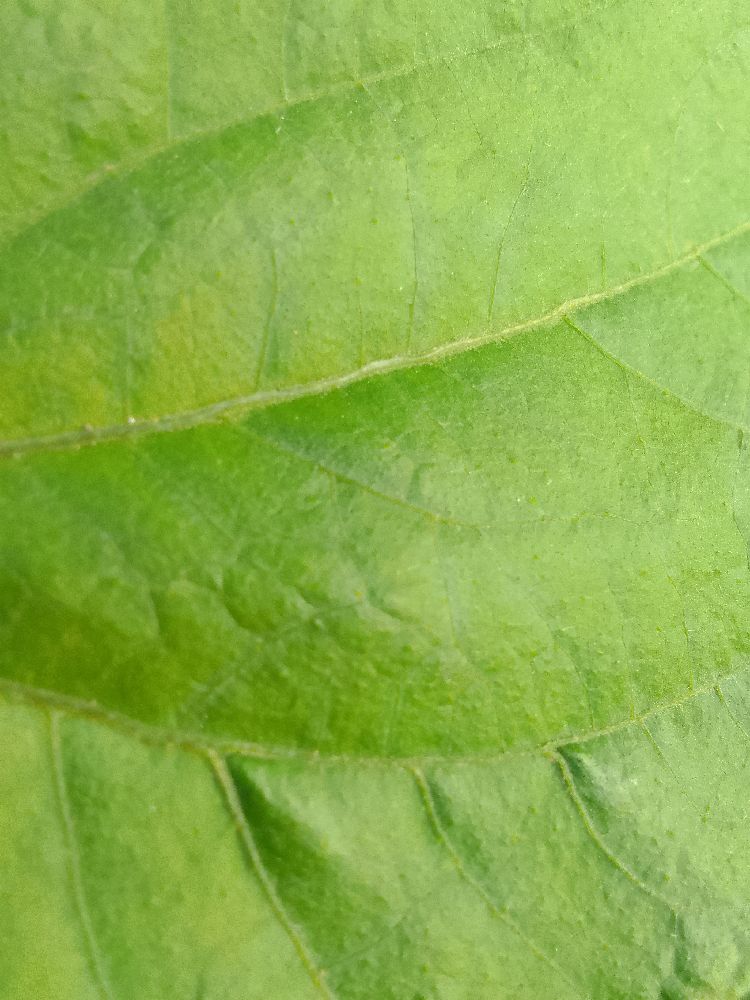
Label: healthy